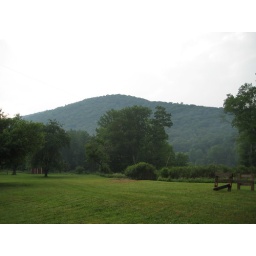
The very first thing I saw after sleeping in a never ending car journey!